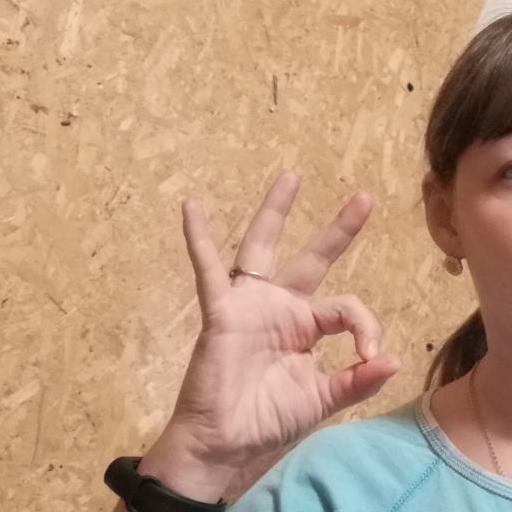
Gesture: ok